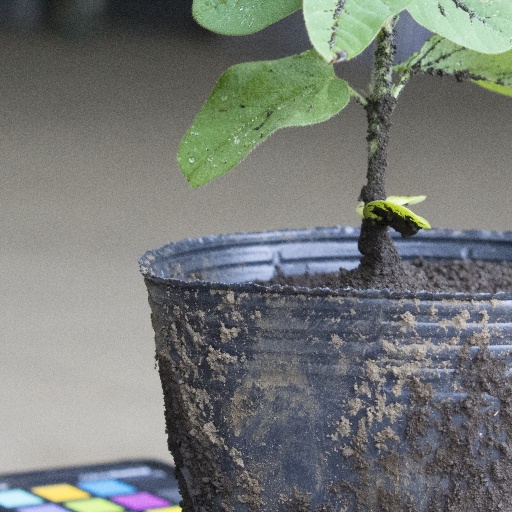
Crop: soybean